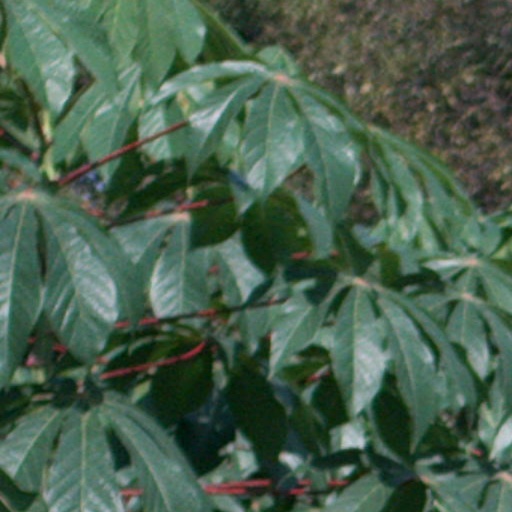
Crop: cassava